La princesse de Trébizonde

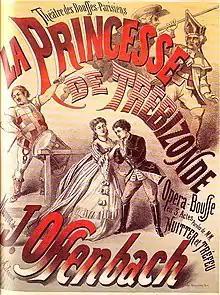
Poster for "La princesse de Trébizonde", 1870 lithograph by Jannin (Bibliothèque nationale de France collections)

Six months have passed, and Cabriolo and his band of entertainers are not finding life in a castle nearly as glamorous as they had imagined it would be. In fact they are all terribly bored and miss their previous lives as travelling players. Out on a hunting trip, Prince Raphaël catches a glimpse of a girl who seems to be his Princess of Trébizonde. He makes a detour into the castle and Zanetta eventually admits that it was her in disguise he saw that day at the circus. Raphaël and Zanetta hatch a plan to stay together. Raphaël's father Prince Casimir and his tutor Sparadrap present themselves at the castle. Raphaël persuades his father to purchase all the waxwork figures of the old sideshow and to make Cabriolo curator of a museum containing them. They all return to Casimir's Palace.